List of Portland Thorns FC seasons

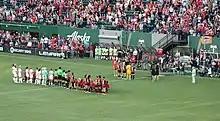
Four Thorns players who won the Women's World Cup with the U.S. National Team were recognized upon their return to Portland, prior to the July 24 match against the Houston Dash.

Due to the COVID-19 pandemic, on March 12, 2020, the Thorns canceled their preseason tournament, scheduled for March 29-April 4. On March 20, 2020, the NWSL postponed the start of the league's regular season indefinitely. The Thorns participated in the inaugural NWSL Challenge Cup, defeating the North Carolina Courage in the quarterfinals but losing to the eventual champions Houston Dash in the semifinals. The Thorns also participated in and clinched the 2020 NWSL Fall Series Community Shield with a win on October 11, 2020, over OL Reign.